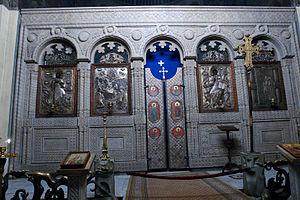
La cathédrale Sioni ou cathédrale de l'Assomption est une cathédrale orthodoxe de l'Église apostolique autocéphale de Géorgie qui se trouve rue Sioni, nommée en l'honneur de la Montagne de Sion, à Tbilissi. Située à l'emplacement d'une église construite entre 575 et 639, c'est un haut lieu de l'identité nationale géorgienne. Elle domine le fleuve Koura, dans le centre historique de la ville.